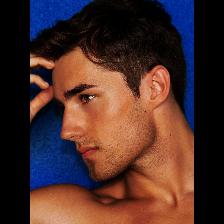
Label: Human